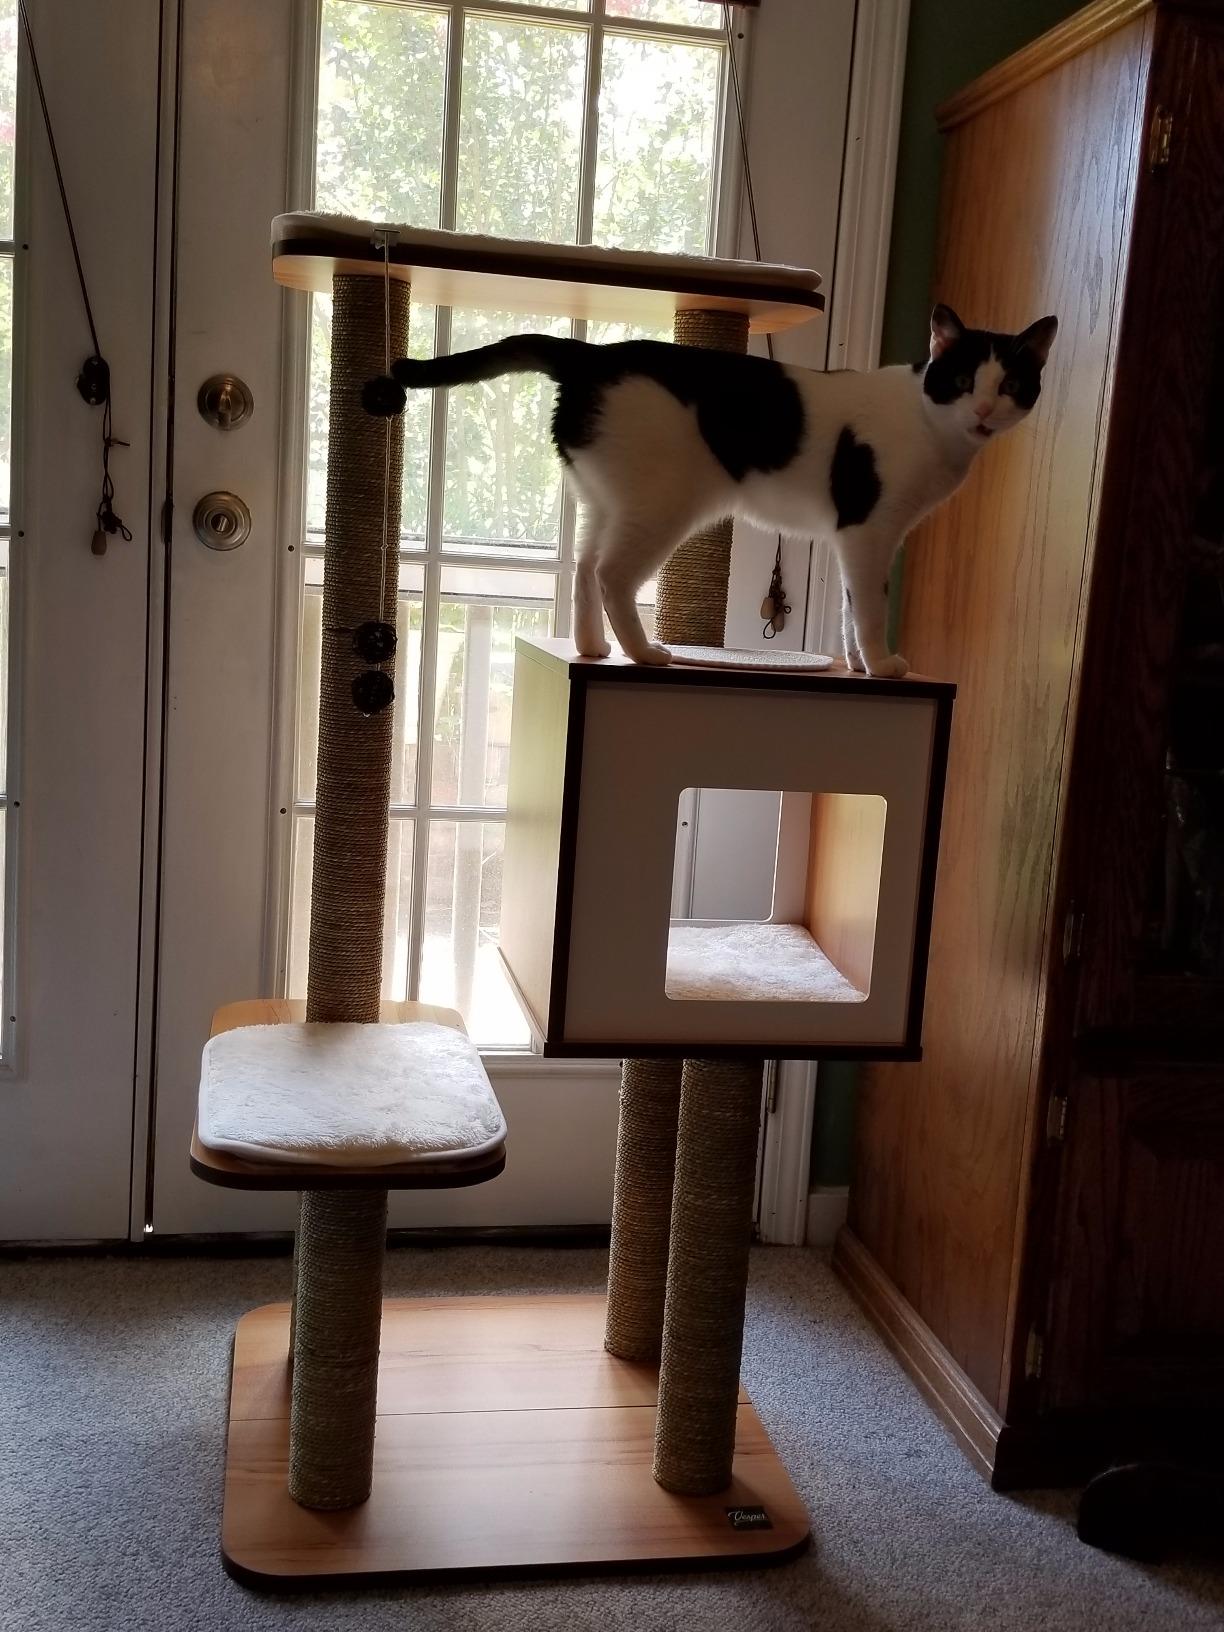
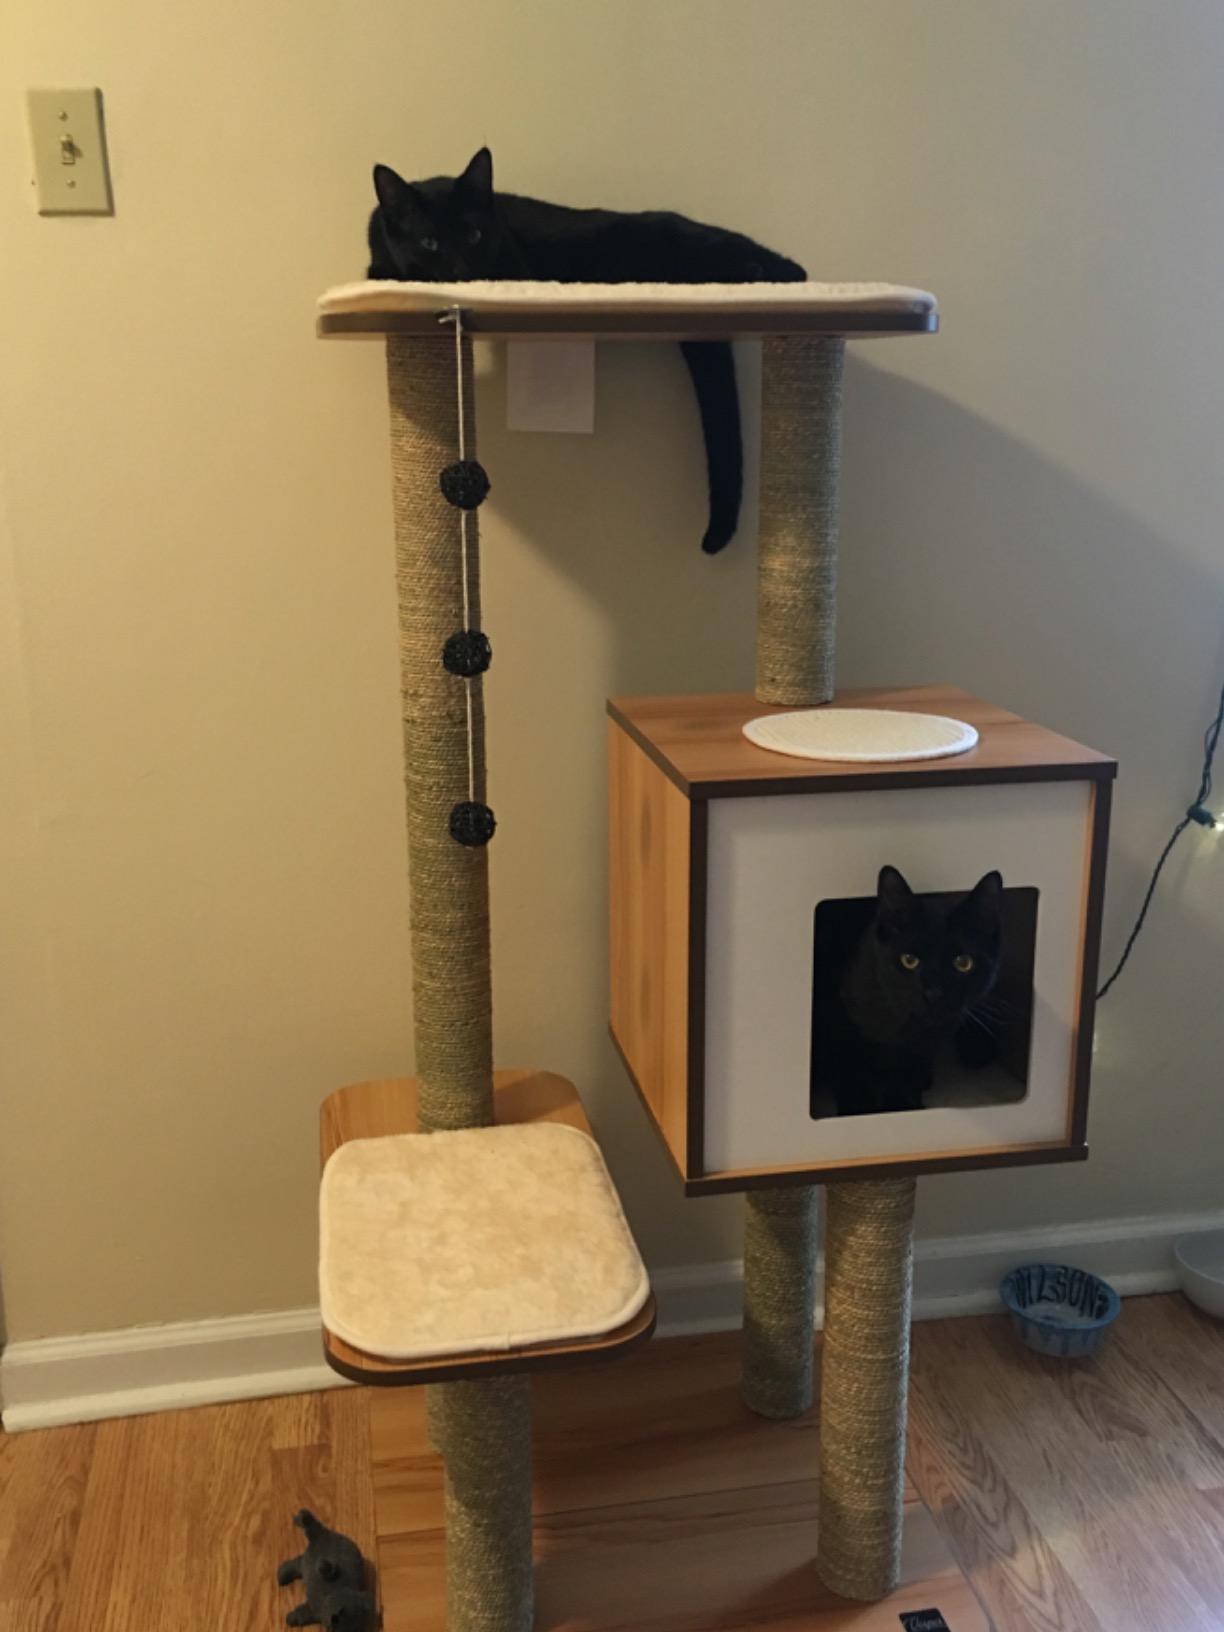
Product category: items_cat tree
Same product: yes